Western screech owl

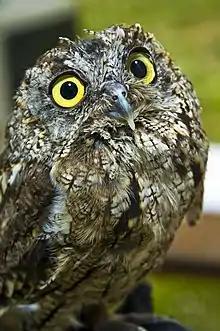
Western screech owl in the Pacific Northwest

The western screech owl (Megascops kennicottii) is a small owl native to North and Central America, closely related to the eastern screech owl. The scientific name commemorates the American naturalist Robert Kennicott.